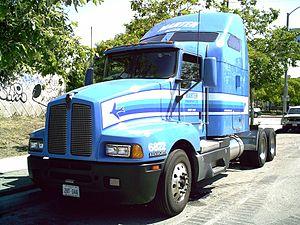
Kenworth est une marque de camions basée à Kirkland, dans la banlieue de Seattle aux États-Unis. C'est une filiale du groupe Paccar.